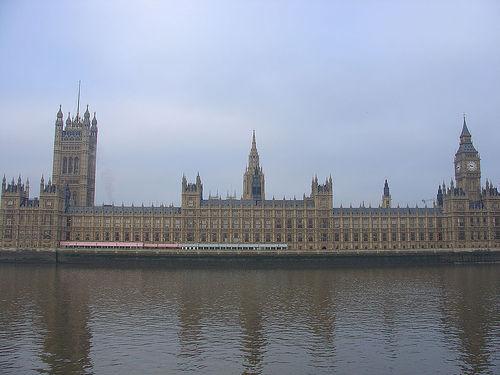
Weather: sun or clear